Miss Teen USA 2007

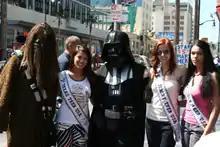
Miss Teen USA delegates in Hollywood, March 2007

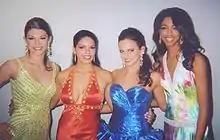
Chelsea Welch (West Virginia), Macy Erwin (Tennessee), Jena Sims (Georgia) and Paige Hill (Oklahoma)

The top fifteen was announced during the final telecast and went on to compete in the swimsuit competition, which featured music by Kat DeLuna. Following this the top ten delegates were announced and they competed in evening gowns, to music by the Jonas Brothers. After this, the two special award winners were announced, followed by the announcement of the top five delegates. The interview competition involved the top five answering a question proposed by one of the judges. Each delegate had 30 seconds to answer. Afterwards the judges had one final look at the top five as they cast their votes for the winner and runners-up. Katie Blair then took her final walk and the runners-up and winner was announced.